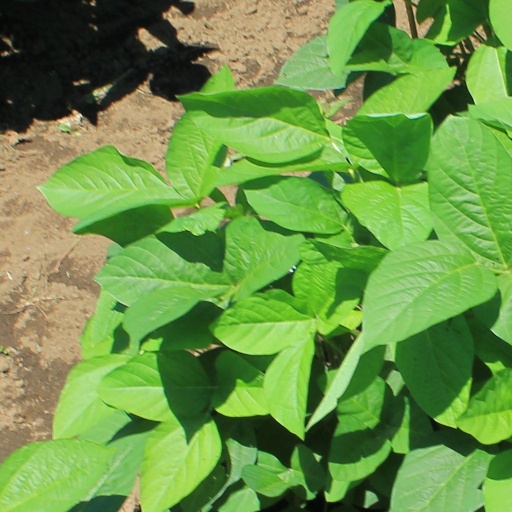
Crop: soybean